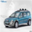
Label: automobile